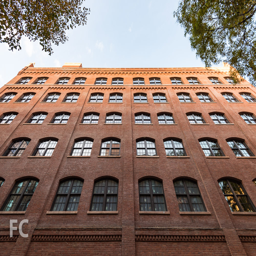
looking up at the east facade .